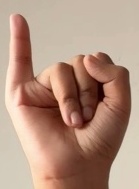
ASL sign: I